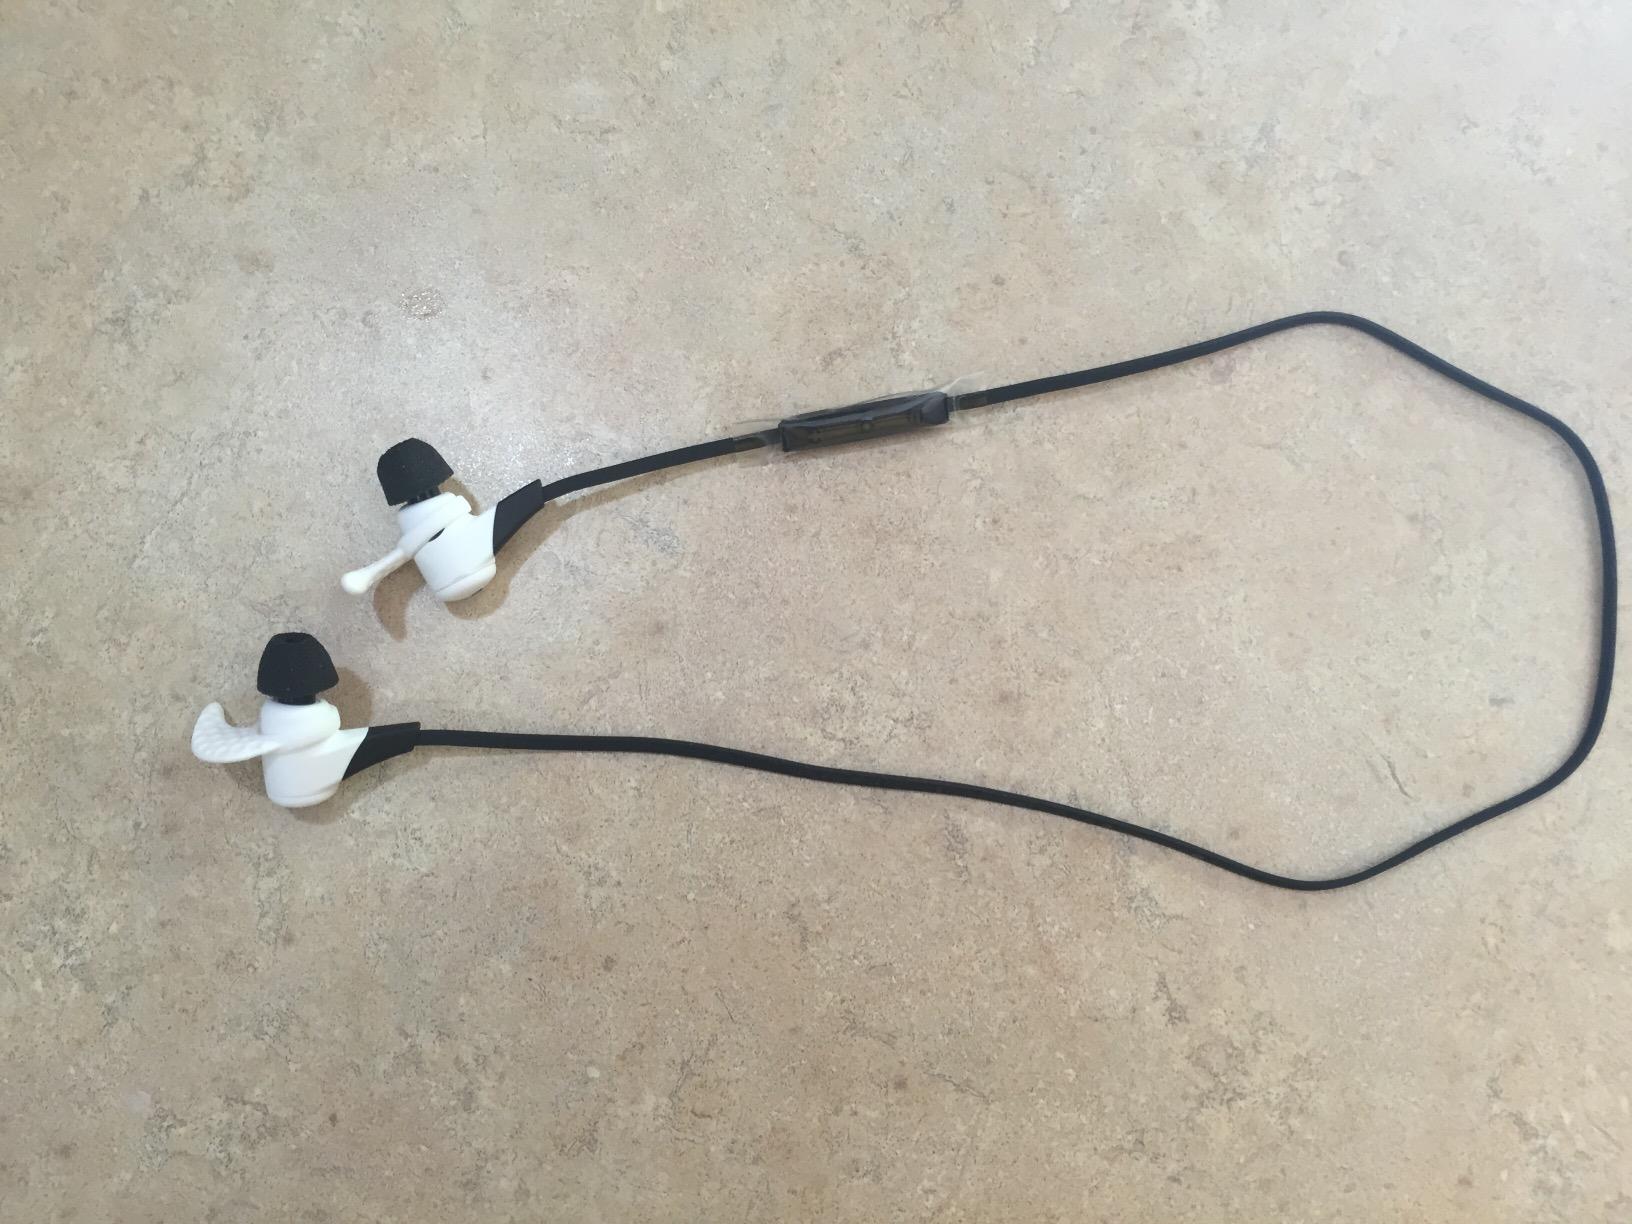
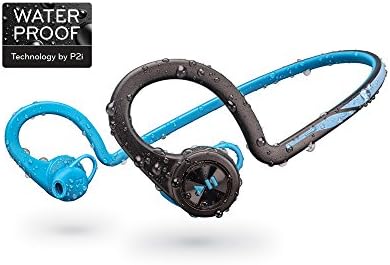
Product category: headphones
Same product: no